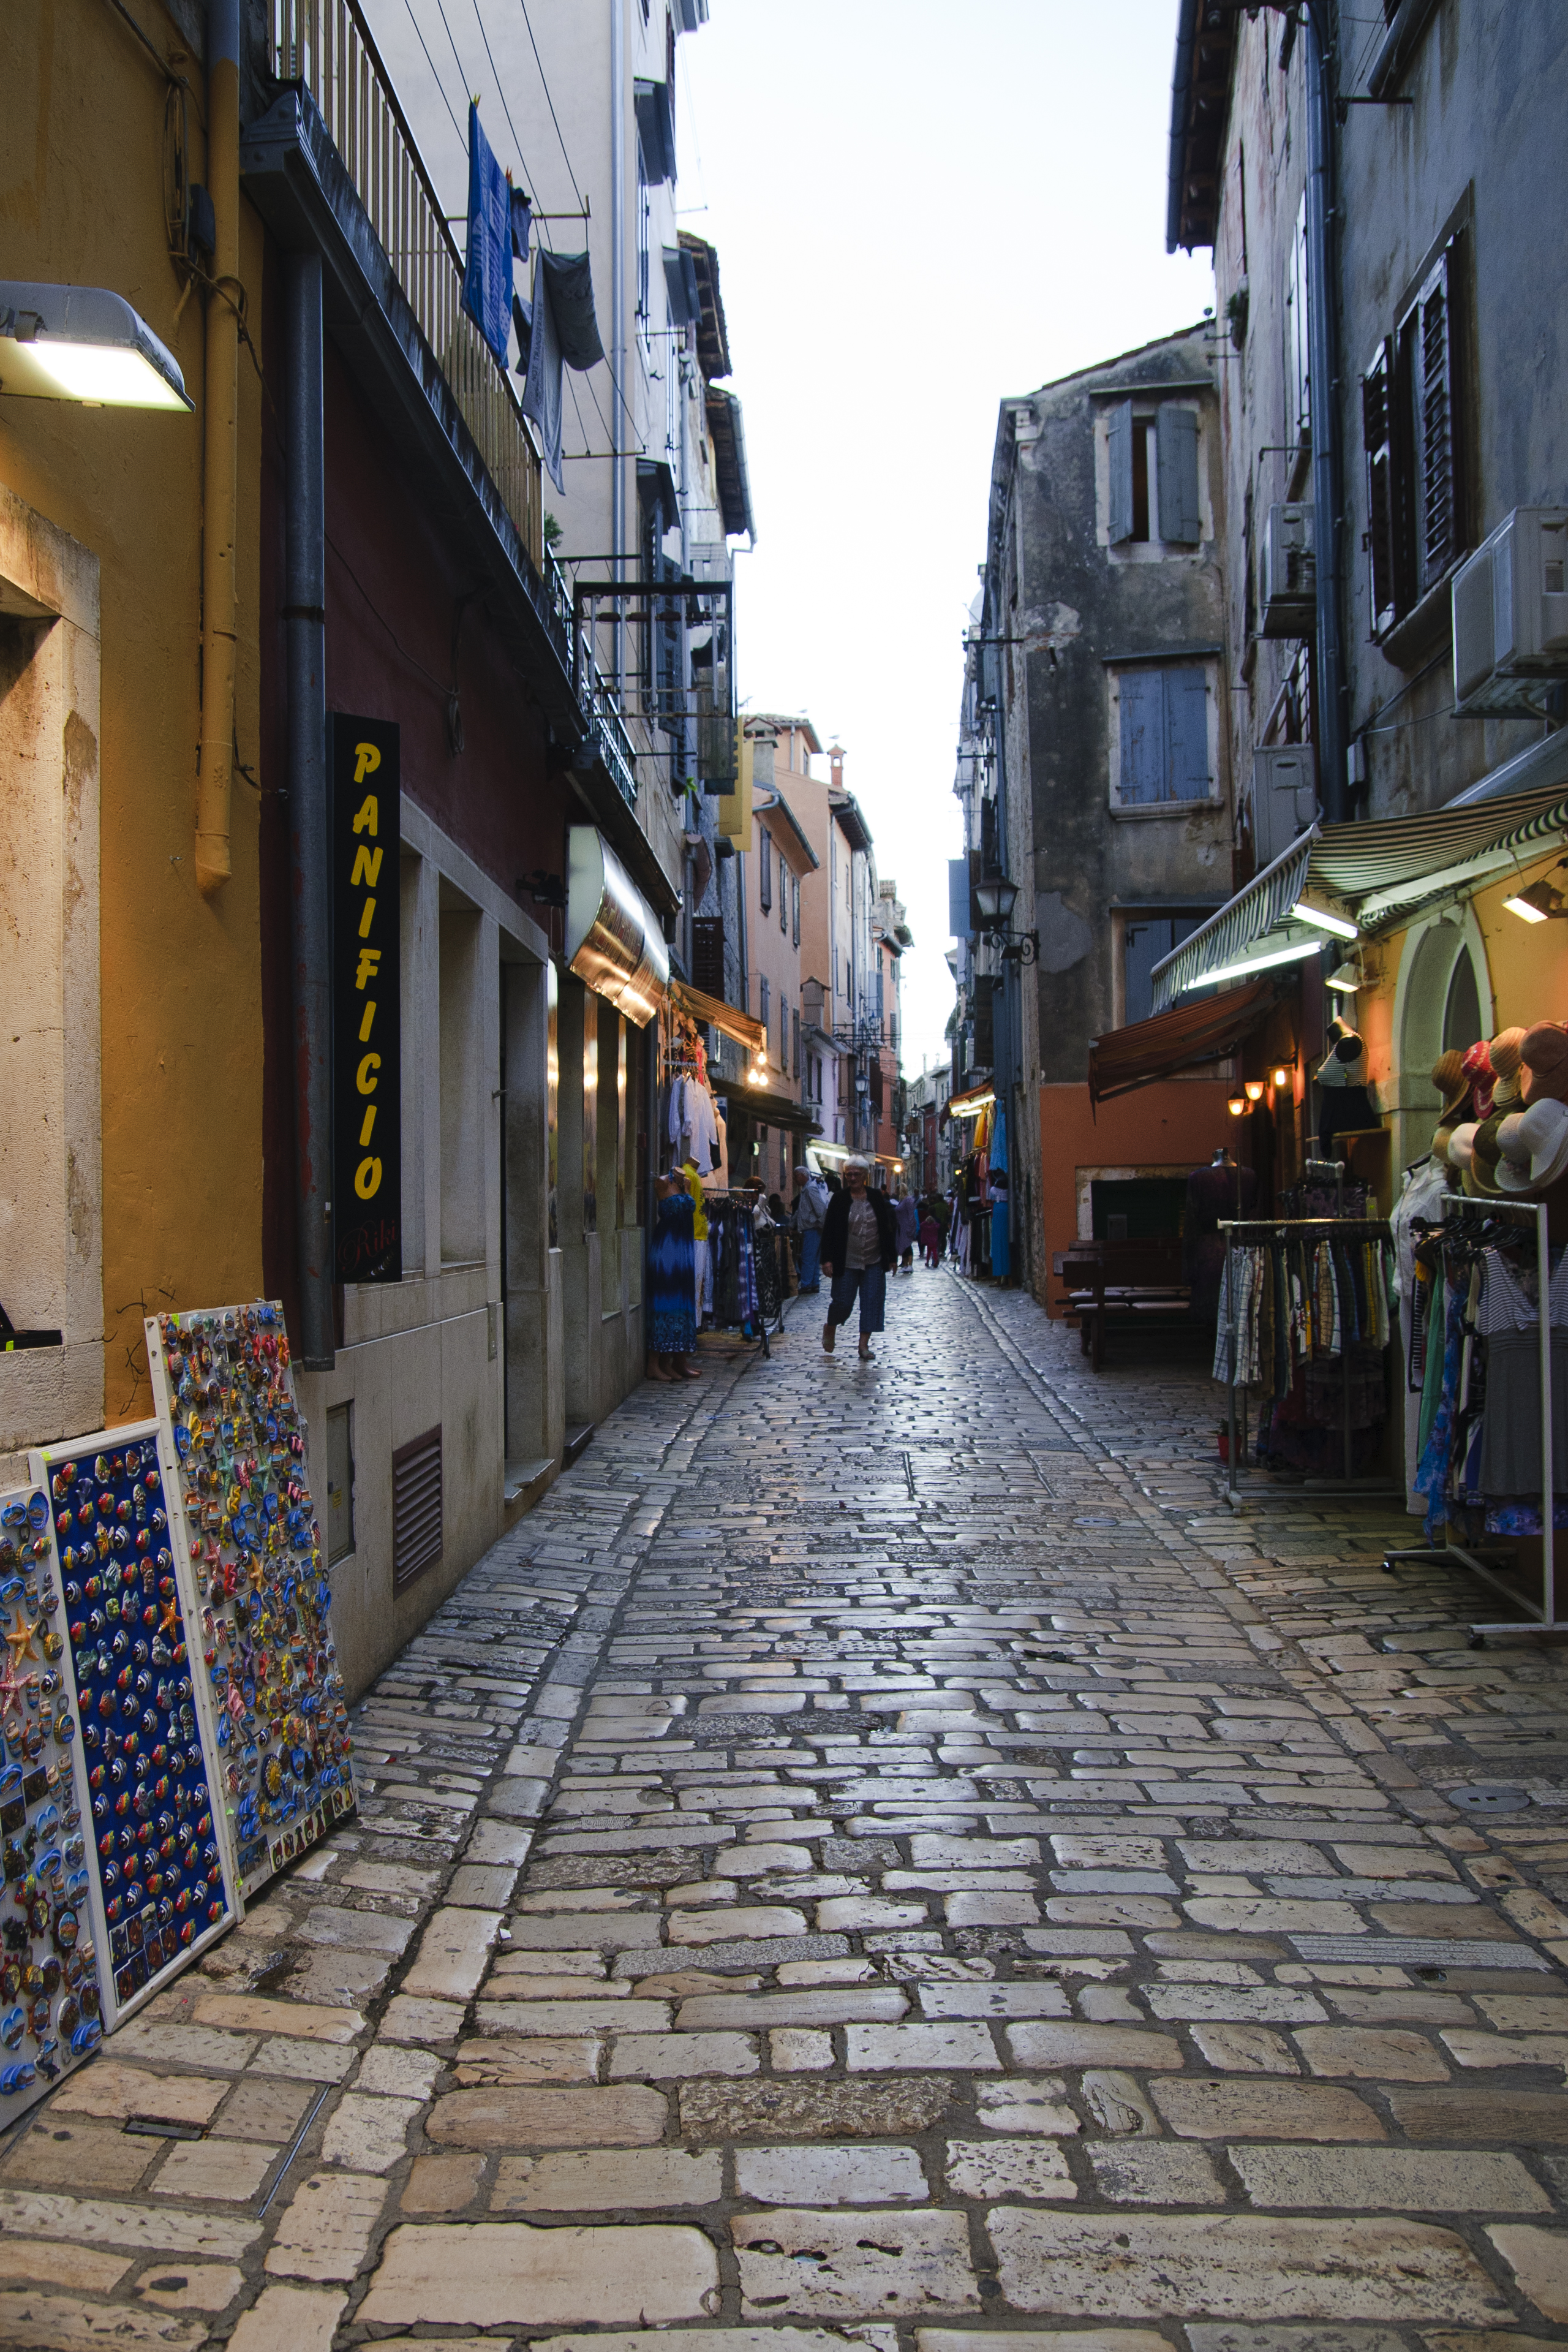
pedestrian, road, street, town, alley, city, walkway, cityscape, travel, nikon, lane, croatia, infrastructure, rovigno, rovinj, hvratska, d300, neighbourhood, road surface, urban area, residential area, human settlement, nonbuilding structure